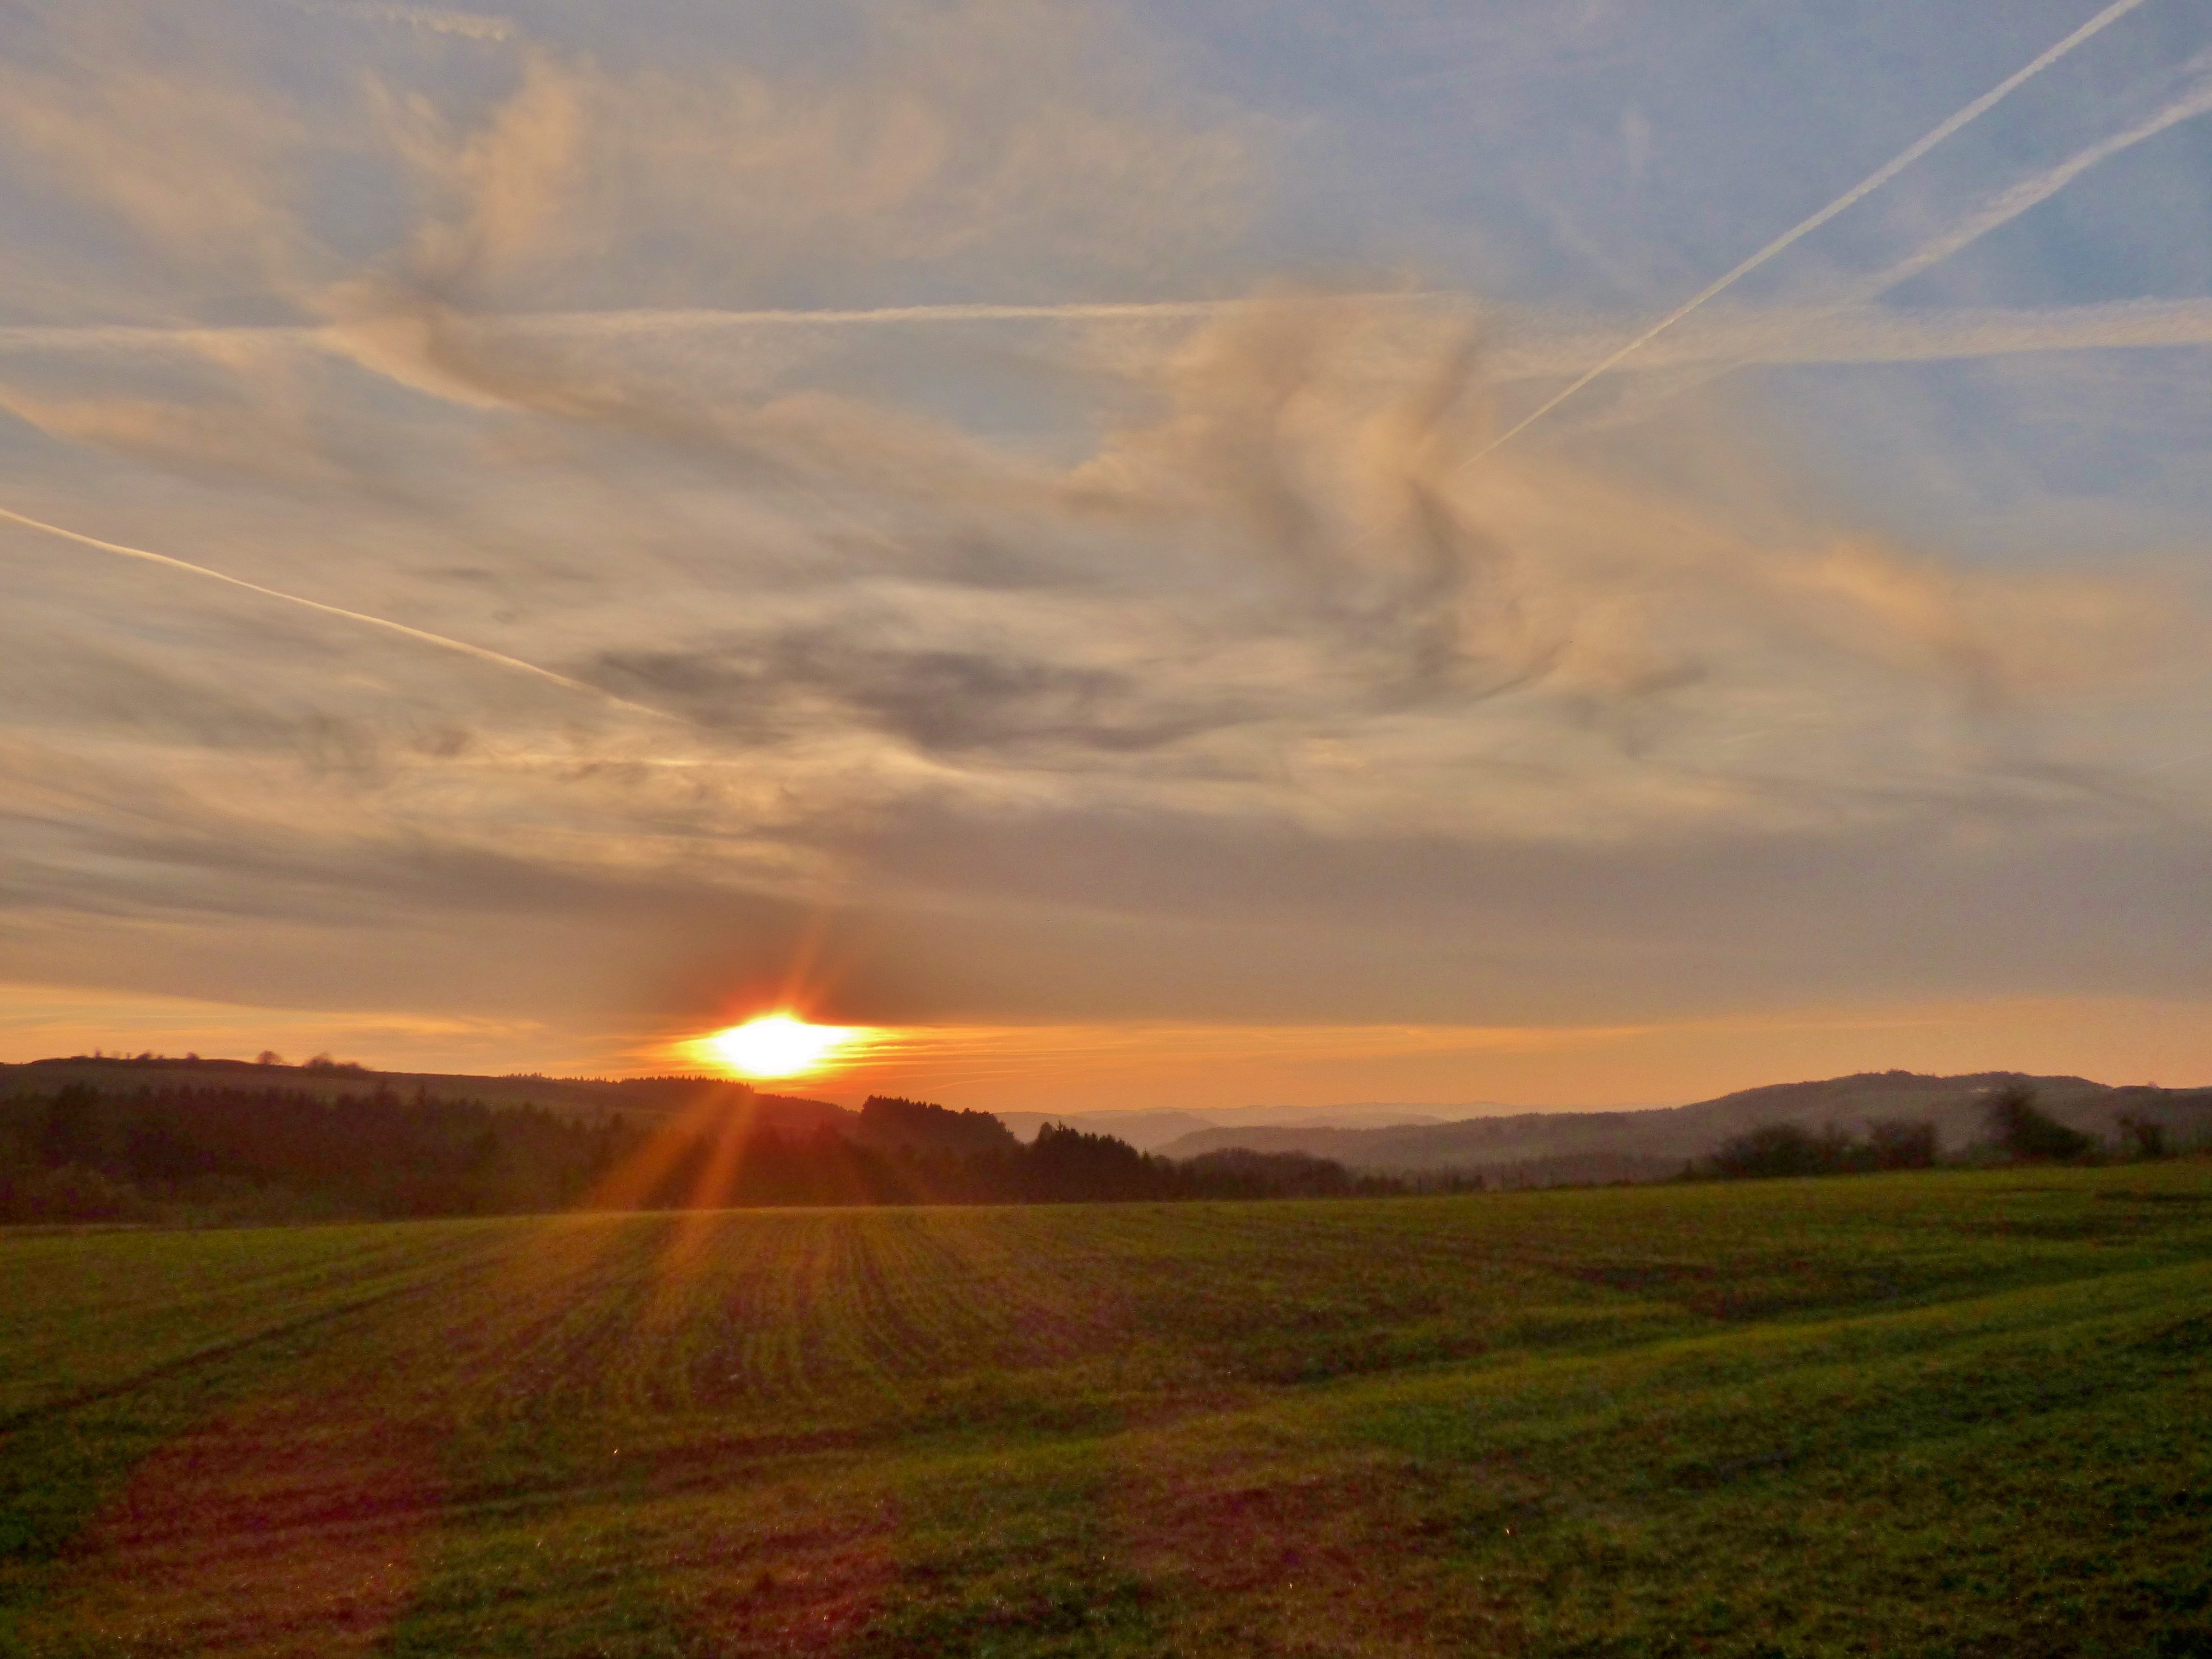
landscape, nature, horizon, mountain, cloud, sky, sun, sunrise, sunset, mist, field, meadow, prairie, sunlight, morning, hill, dawn, dusk, evening, agriculture, savanna, plain, grassland, plateau, luxembourg, december, afterglow, evening sky, setting sun, steppe, rural area, colorful sunset, meteorological phenomenon, atmospheric phenomenon